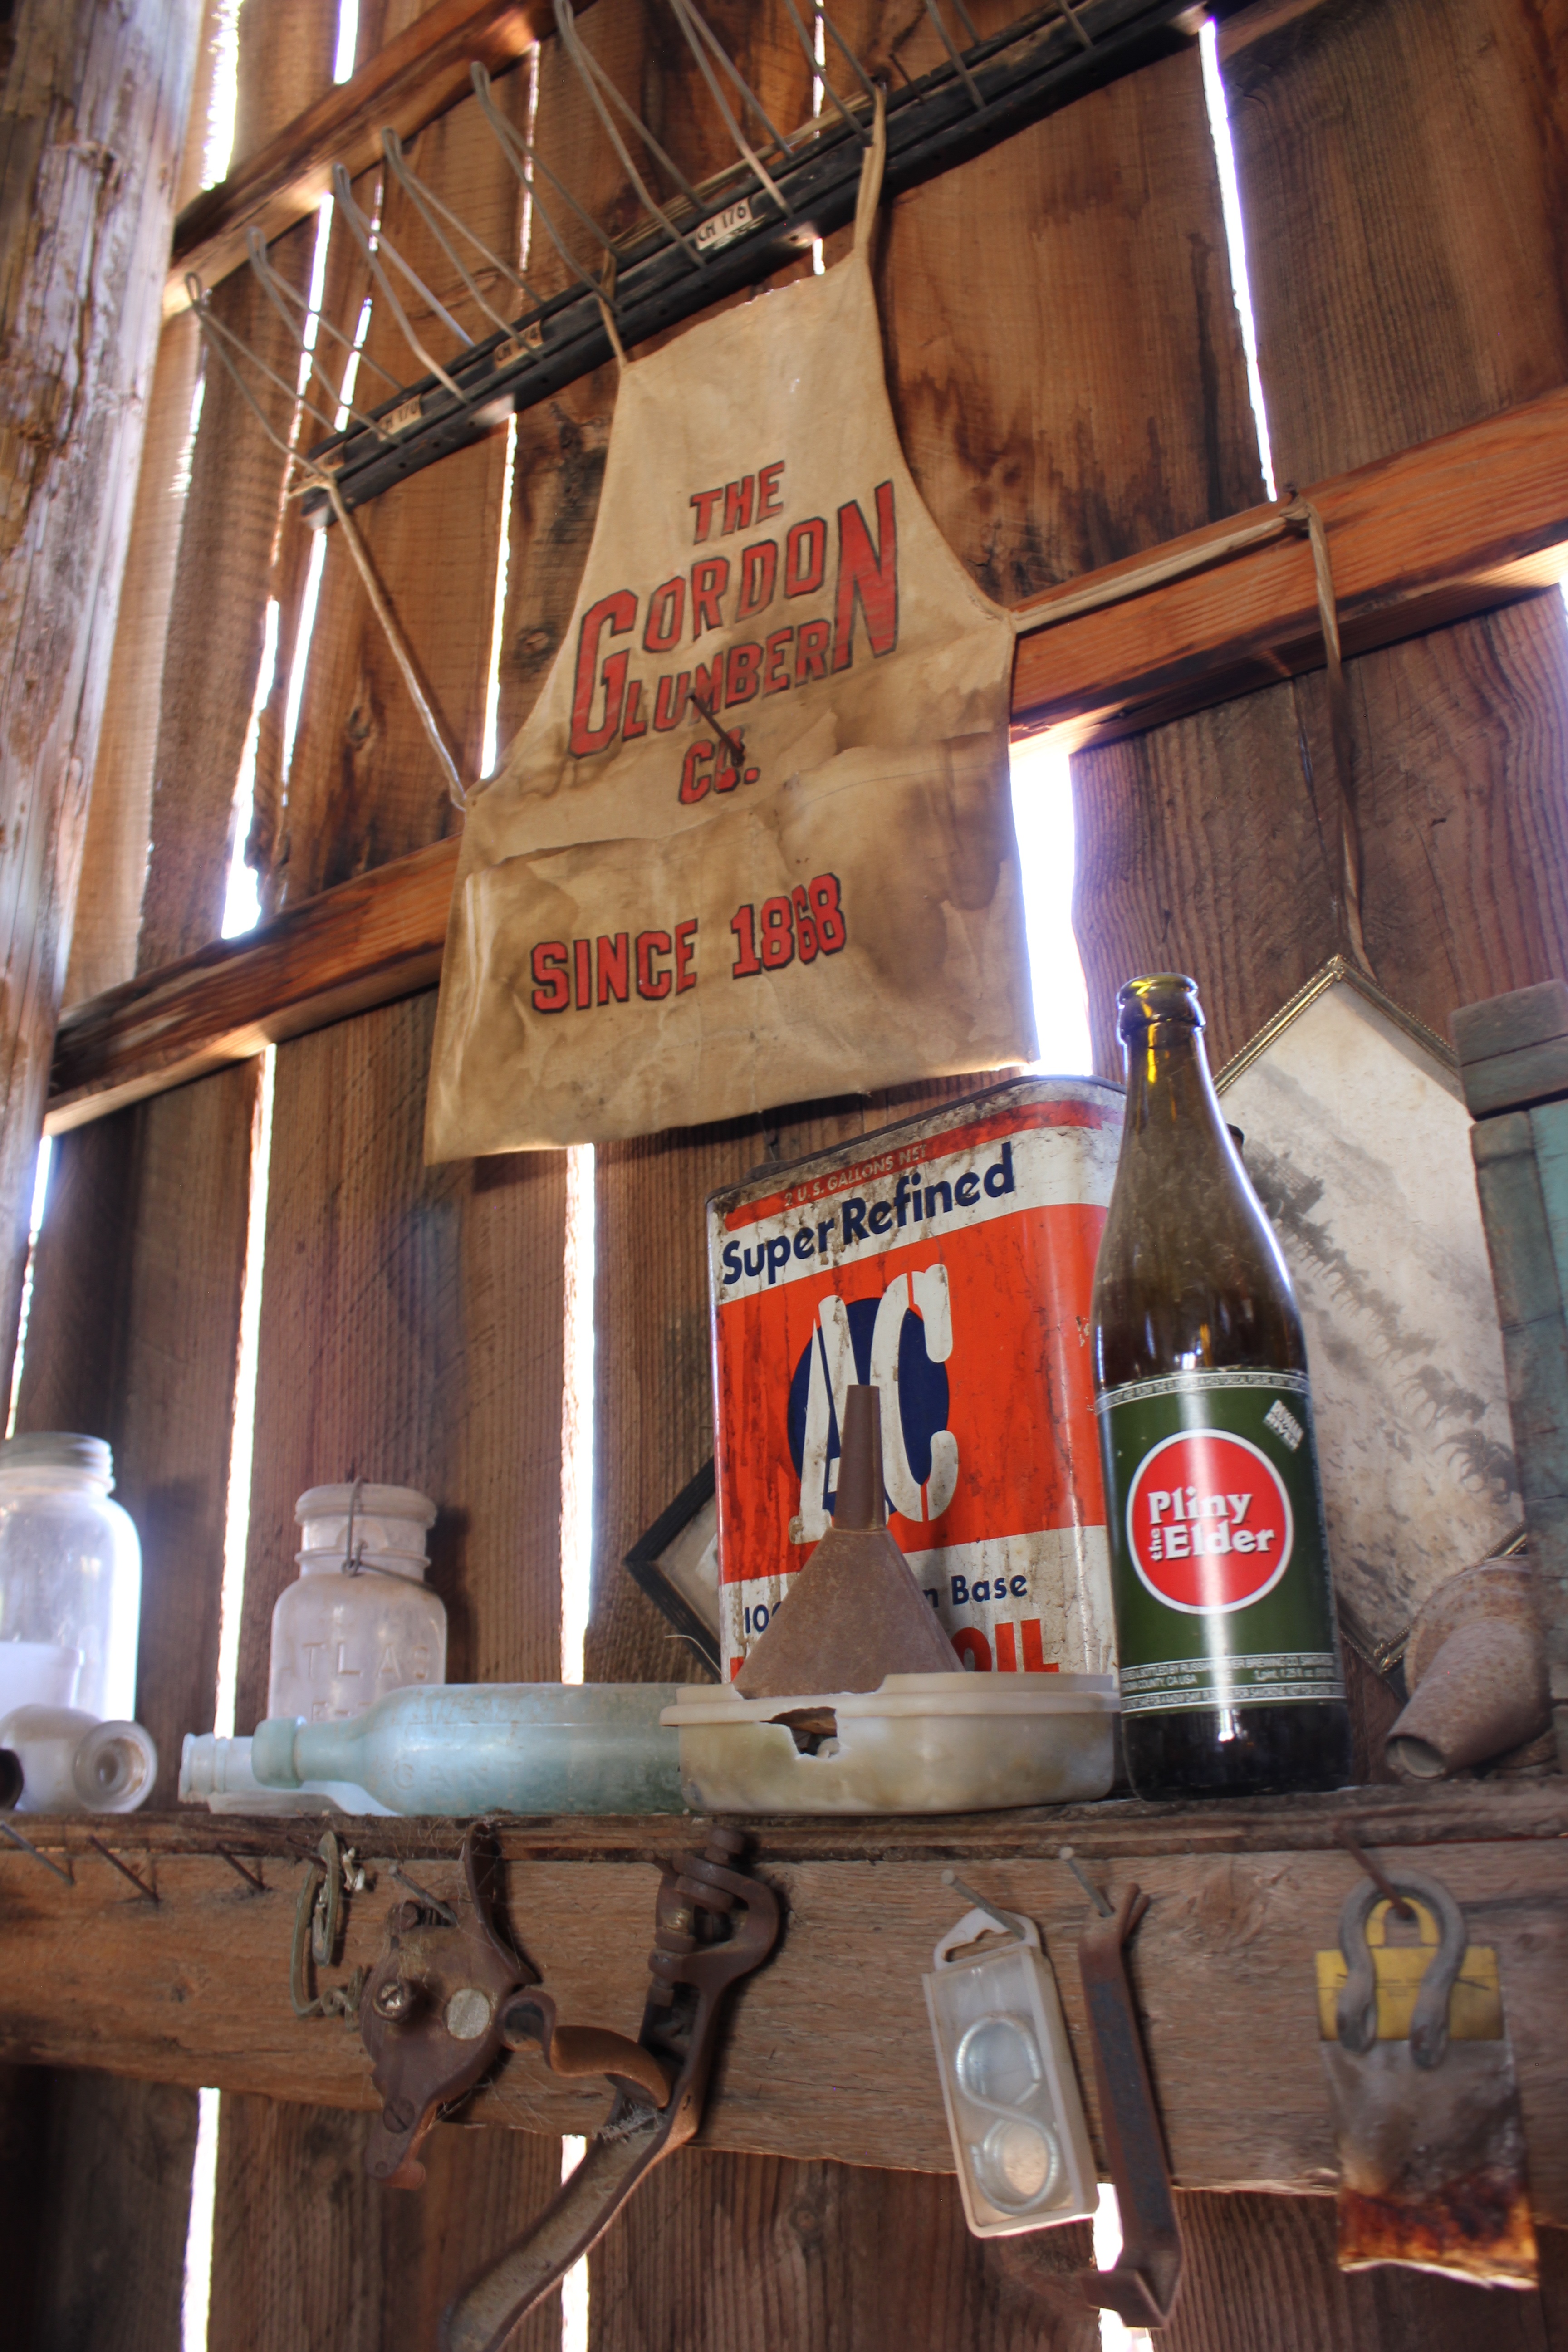
wood, vintage, restaurant, barn, bar, drink, junk, beer